N-linked glycosylation

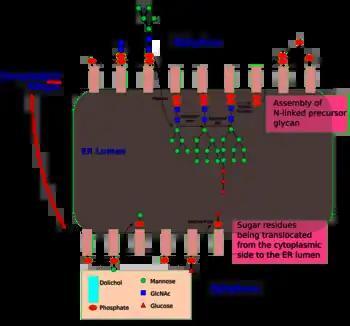
Step-by-step synthesis of the precursor oligosaccharide in the ER lumen during "N"-linked glycosylation: the diagram illustrates the steps occurring in both the Phase I and Phase II as described in the table.

Once the precursor oligosaccharide is formed, the completed glycan is then transferred to the nascent polypeptide in the lumen of the ER membrane. This reaction is driven by the energy released from the cleavage of the pyrophosphate bond between the dolichol-glycan molecule.